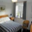
Label: bed